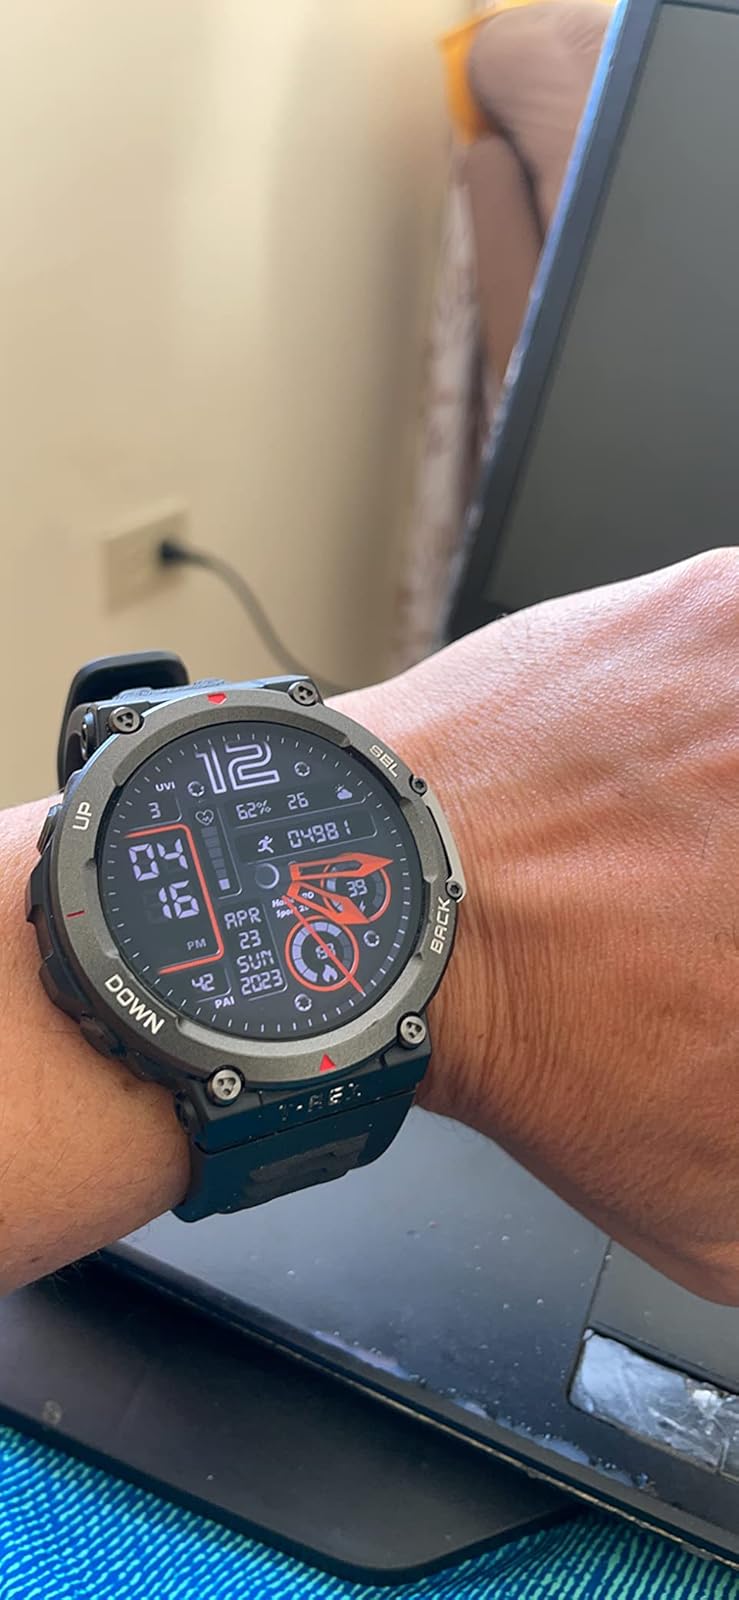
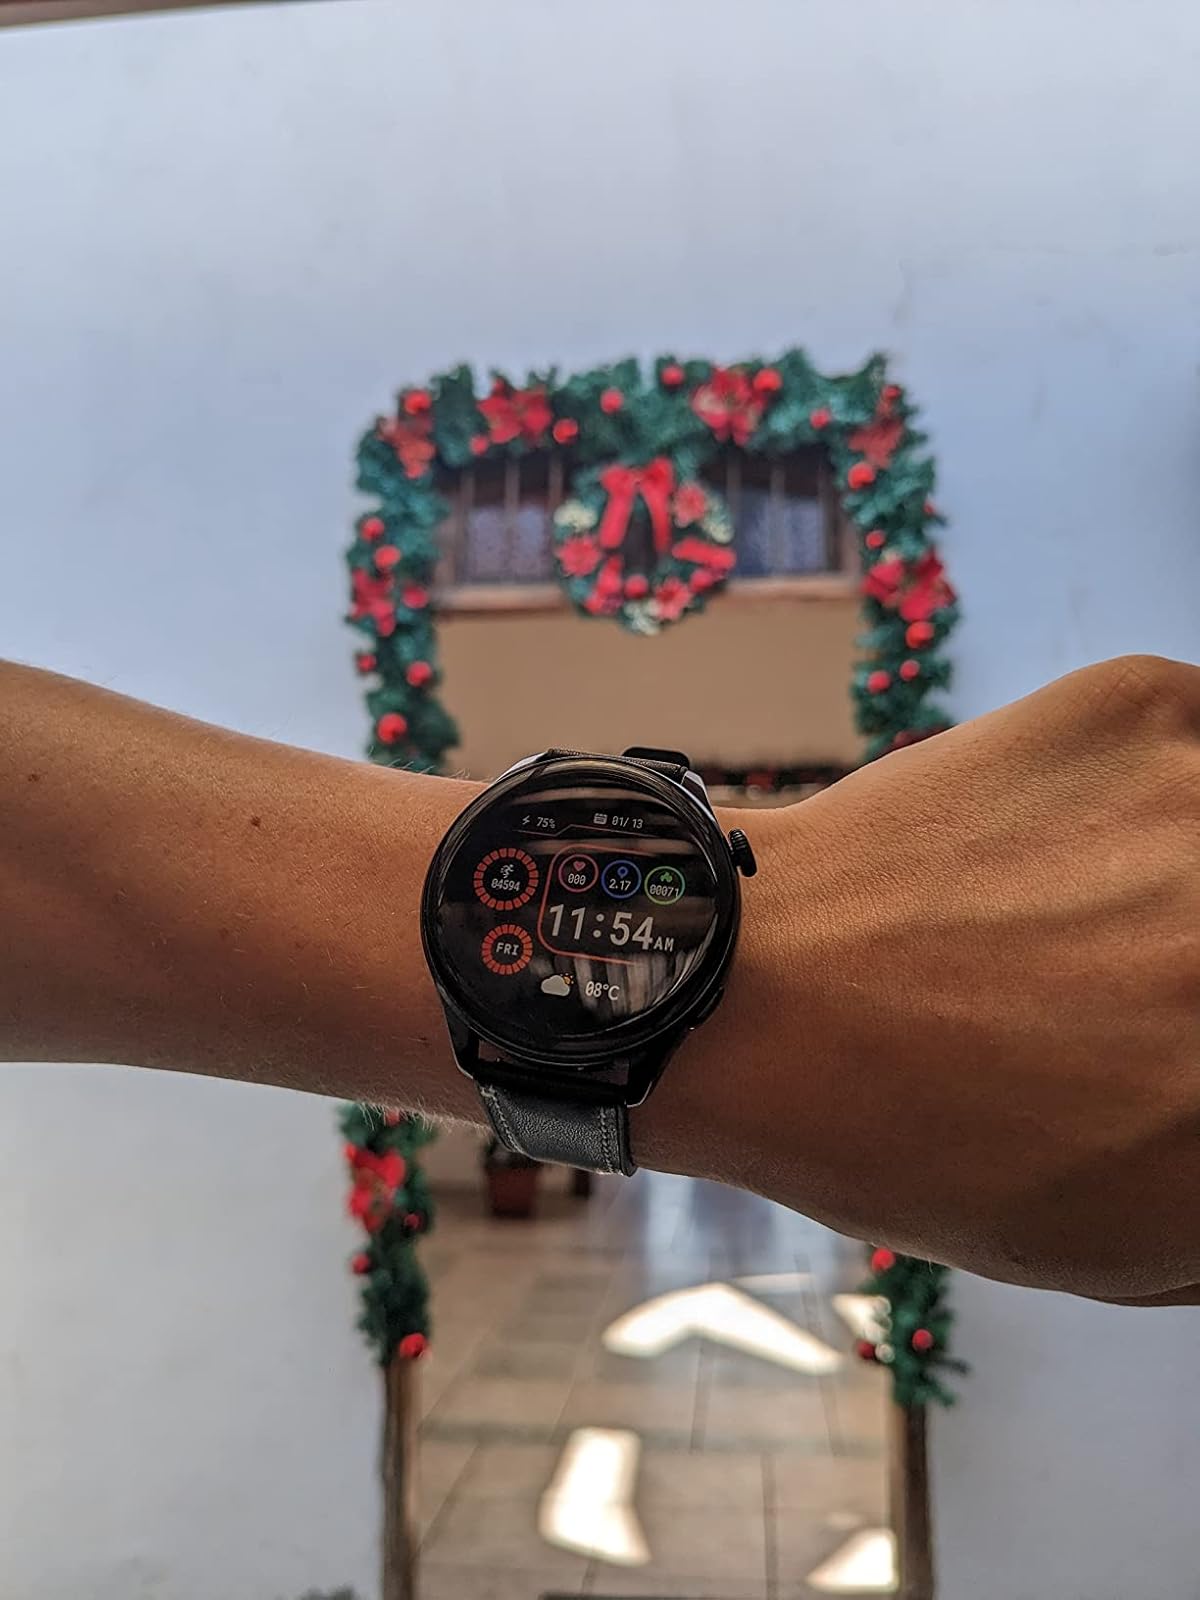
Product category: smartwatch
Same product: no